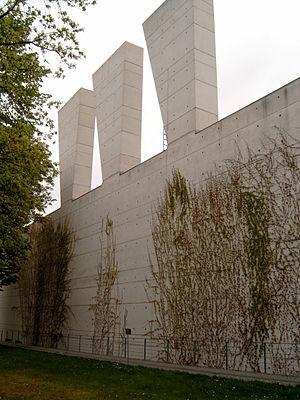
Le crématorium de Berlin-Baumschulenweg est un bâtiment de crémation avec un édifice sacré situé dans le quartier berlinois de Baumschulenweg, qui appartient à l'arrondissement de Treptow-Köpenick.